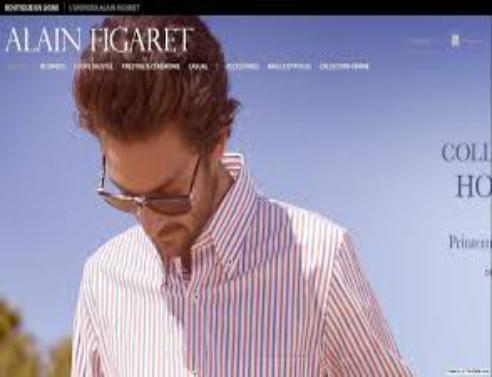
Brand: Alain Figaret
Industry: Clothes